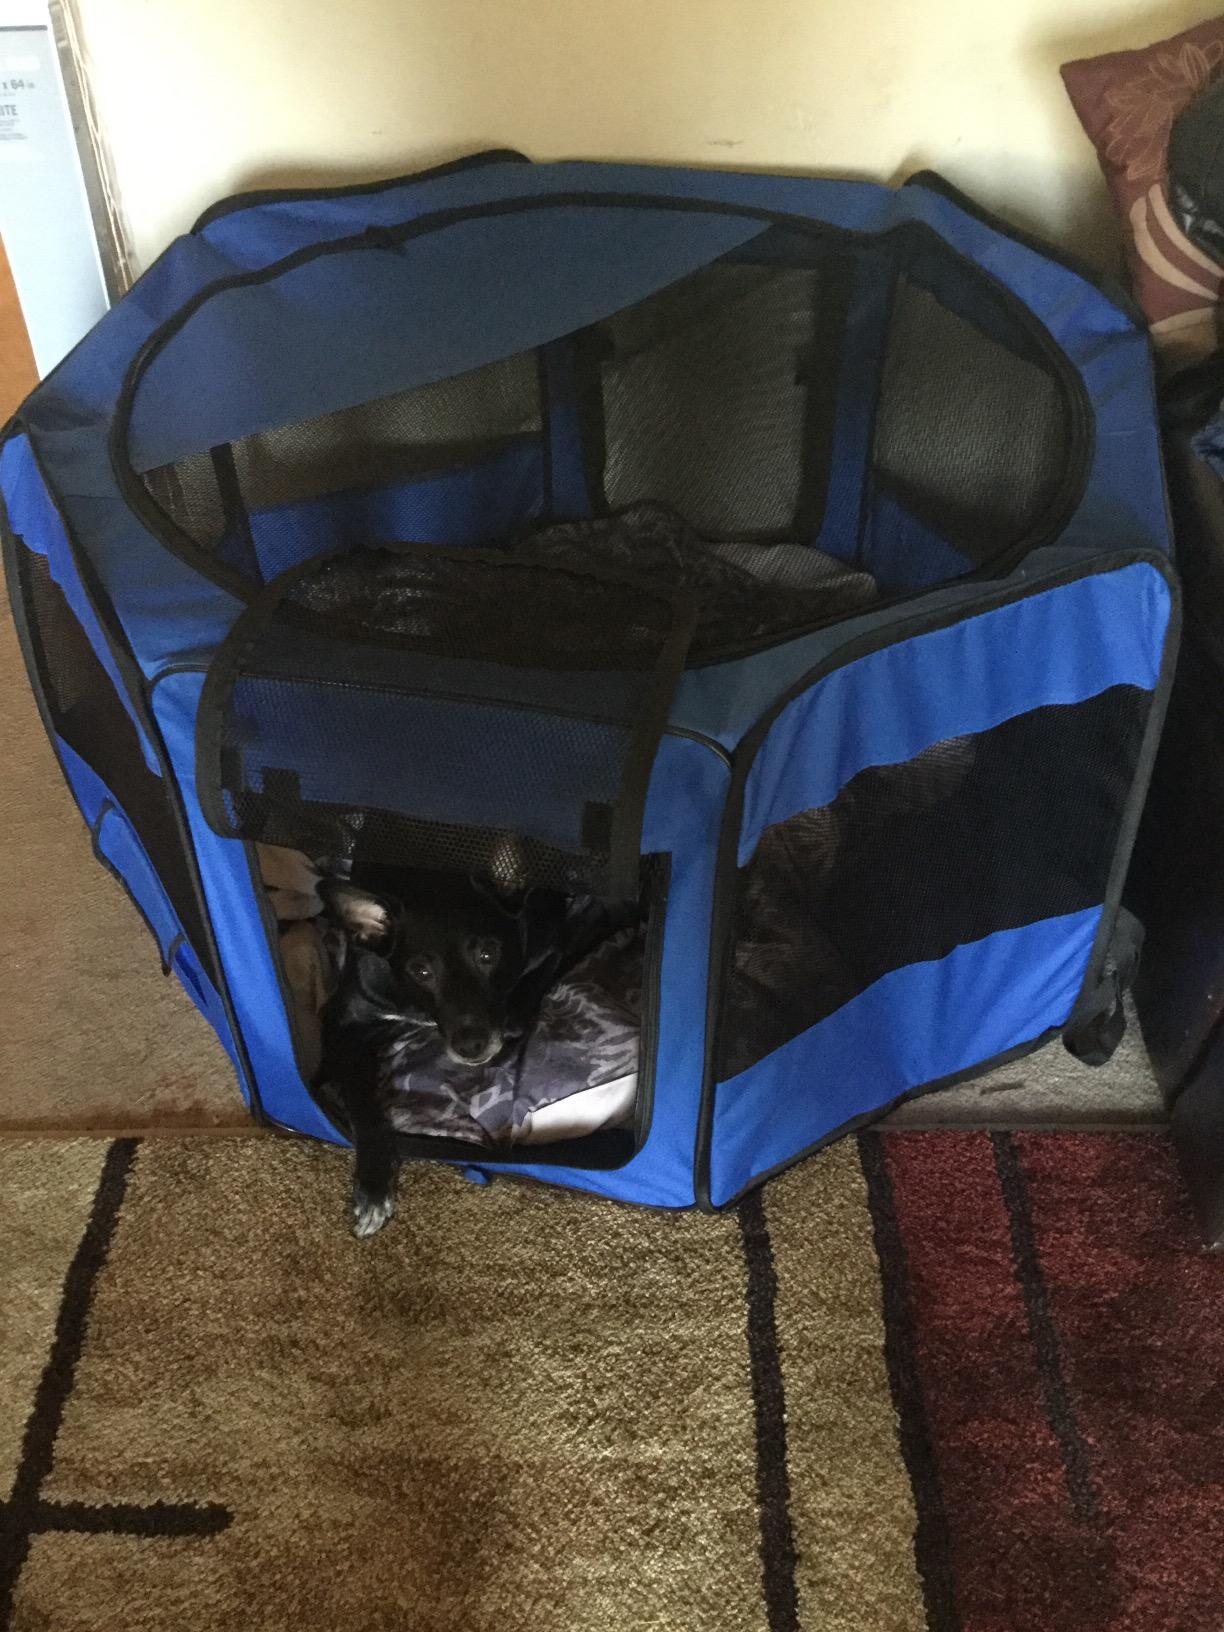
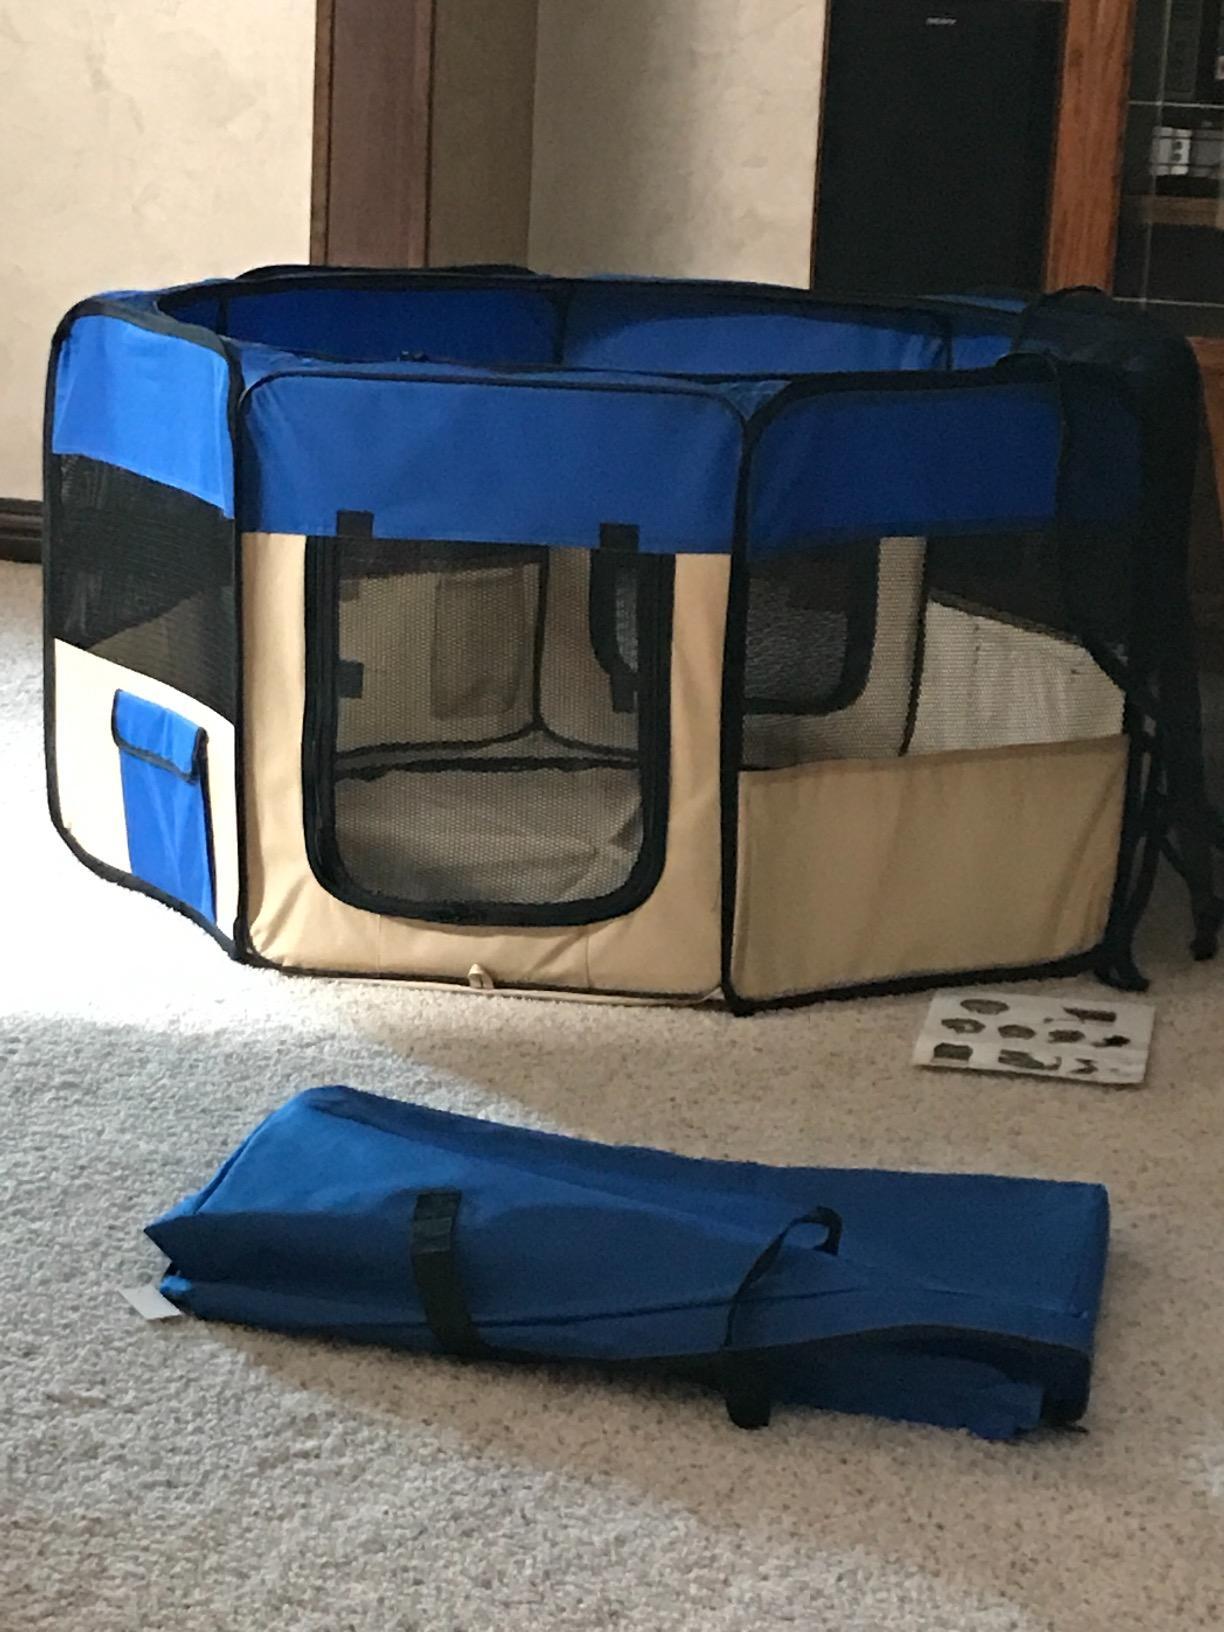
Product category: items_kennel
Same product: no